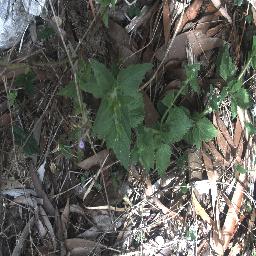
Label: siam_weed